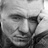
Emotion: sad